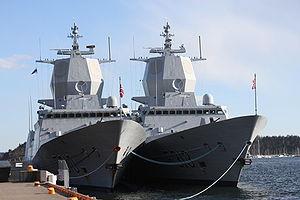
La classe Nansen est une série de cinq frégates dédiées à la lutte anti-sous-marine en service au sein de la Marine royale norvégienne. Elle remplace la classe Oslo et porte le nom de l'explorateur norvégien Fridtjof Nansen, attribué au premier navire de la série, le KNM Fridtjof Nansen. Les bateaux sont fabriqués en Espagne par les chantiers navals de l'entreprise Navantia.